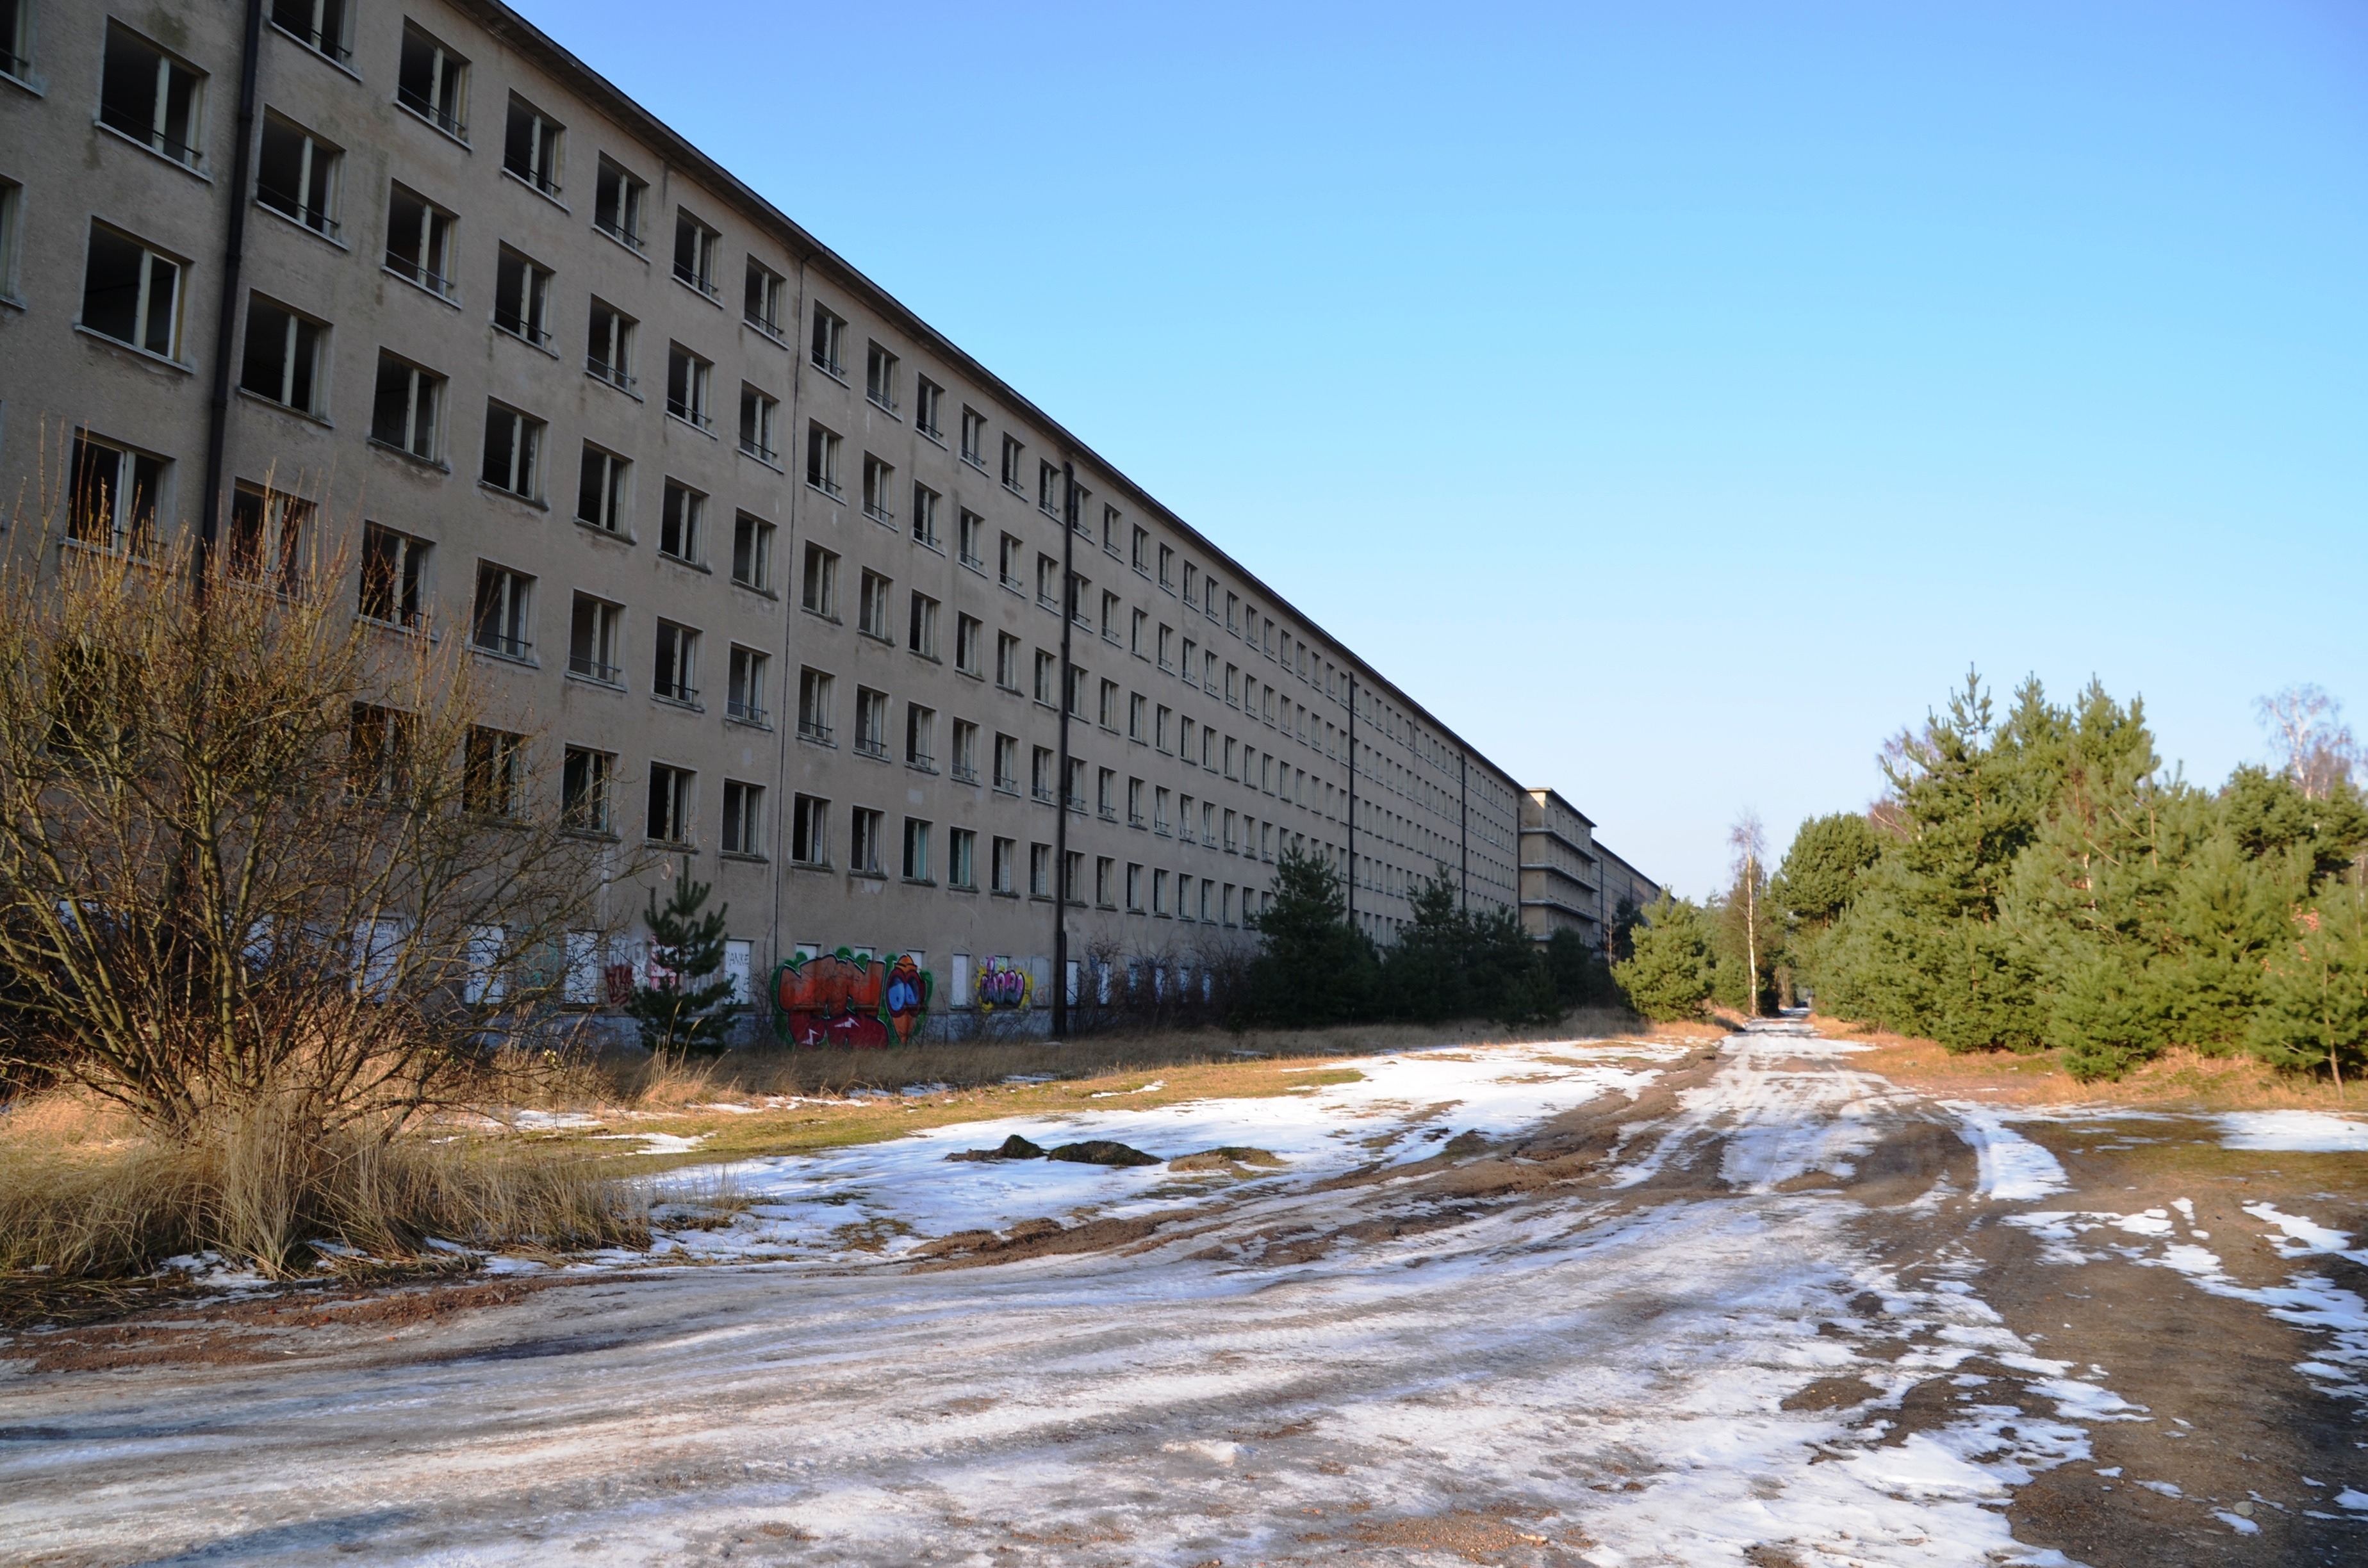
river, monument, kdf, pora